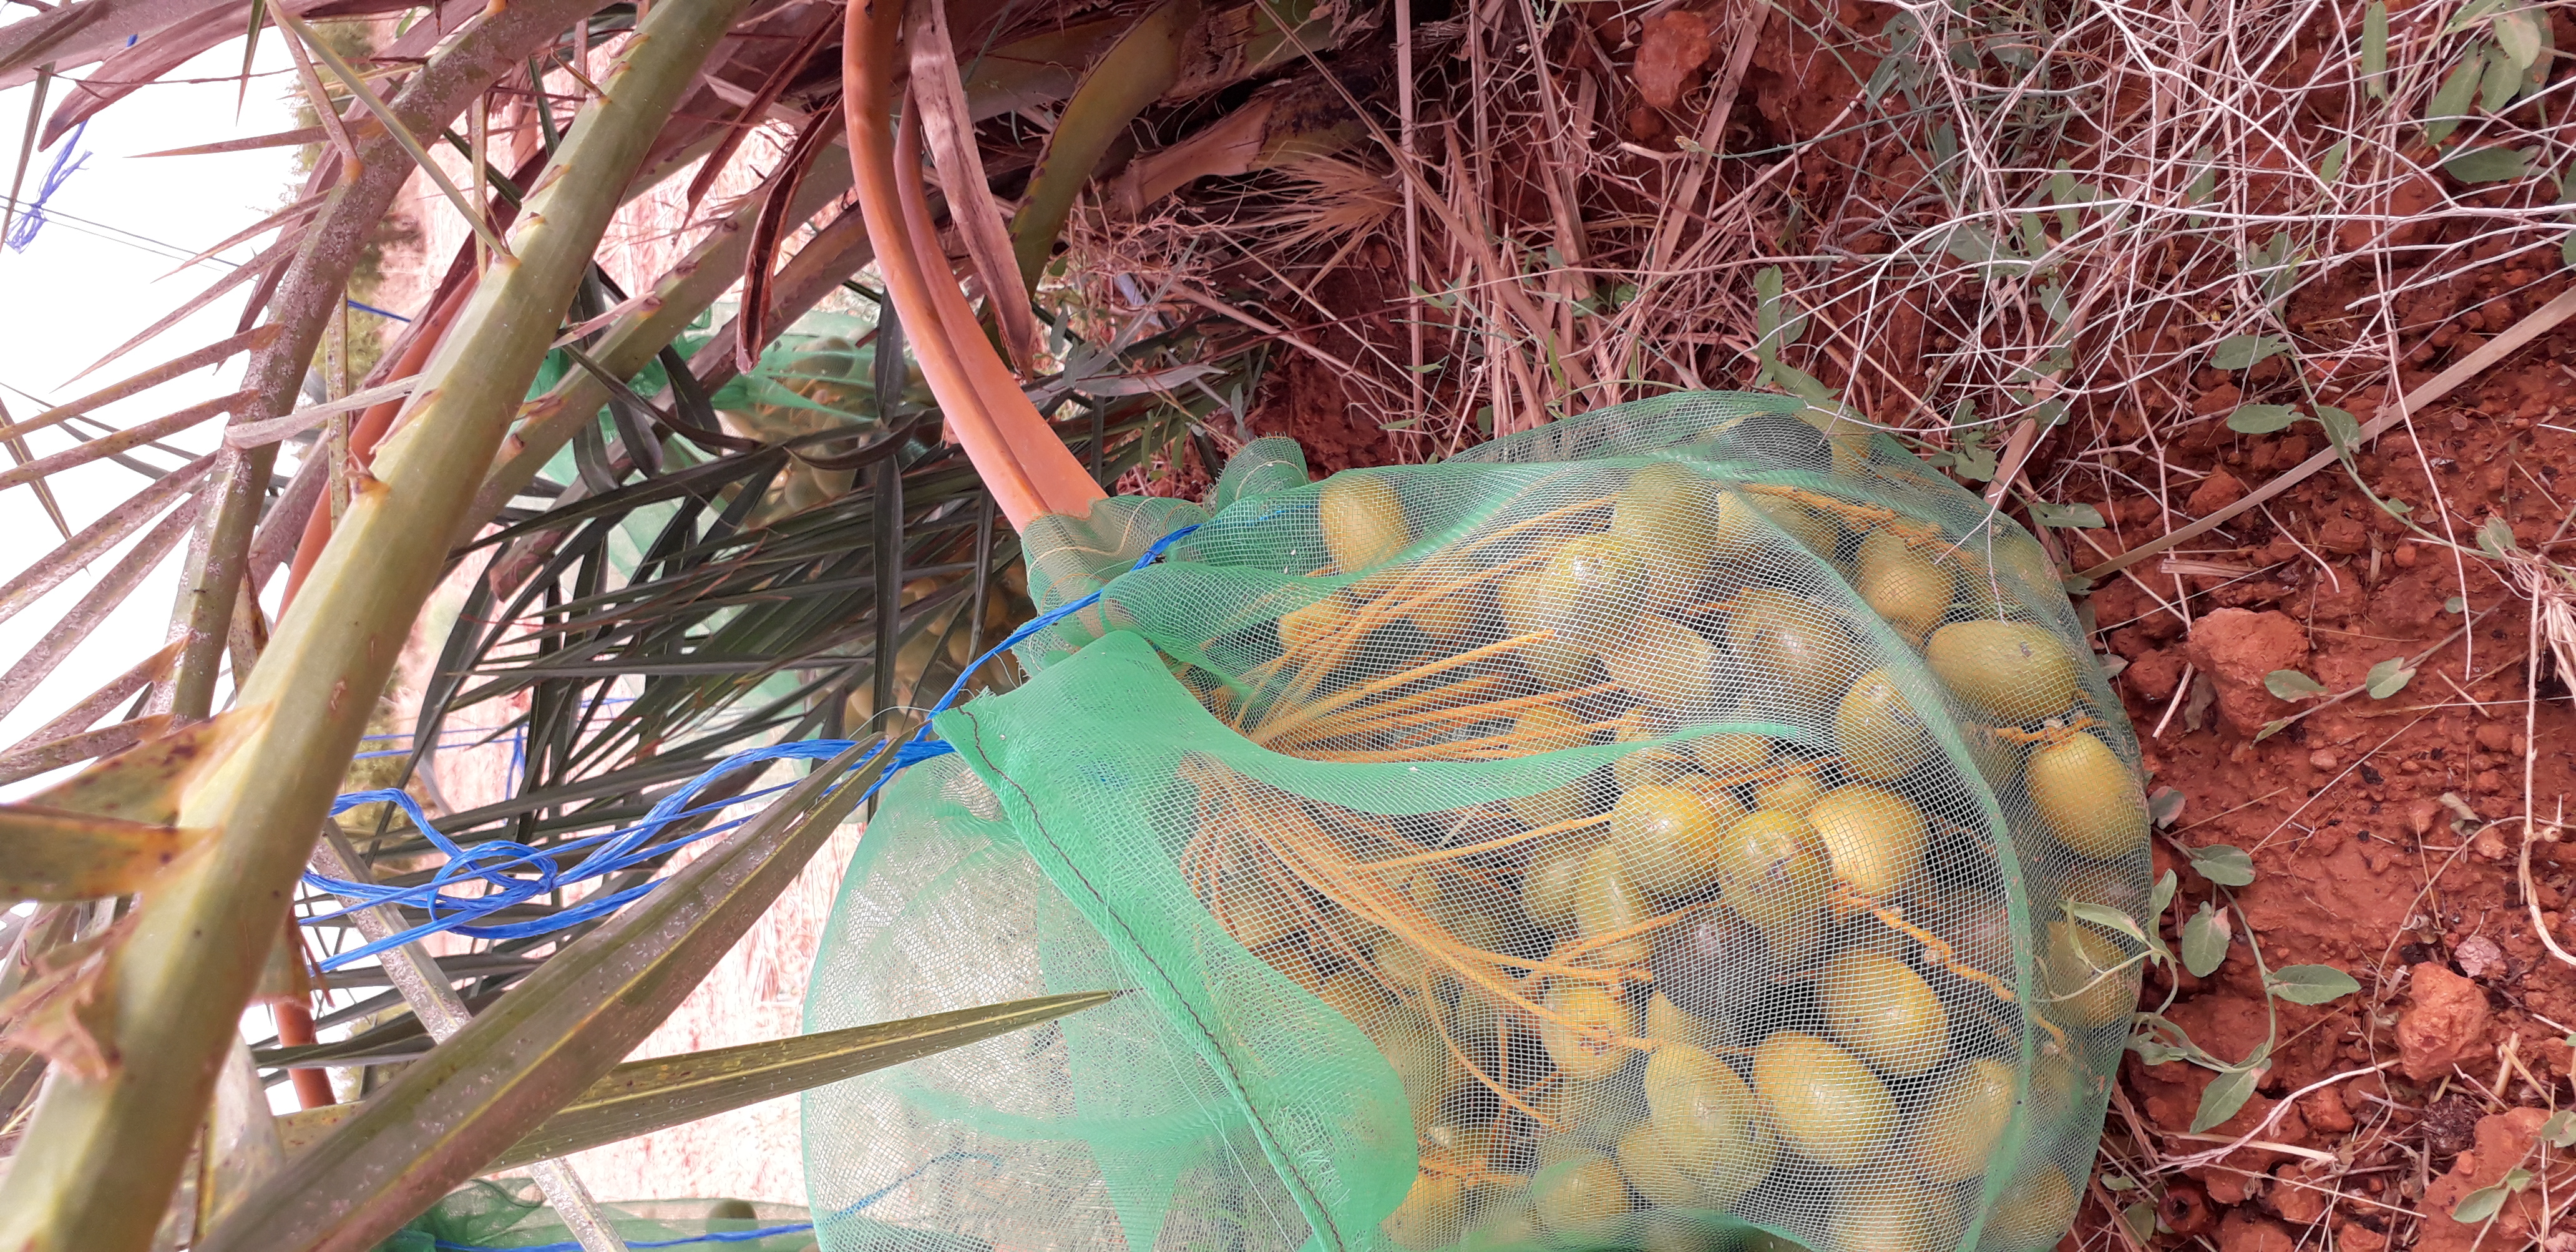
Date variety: Boufagous